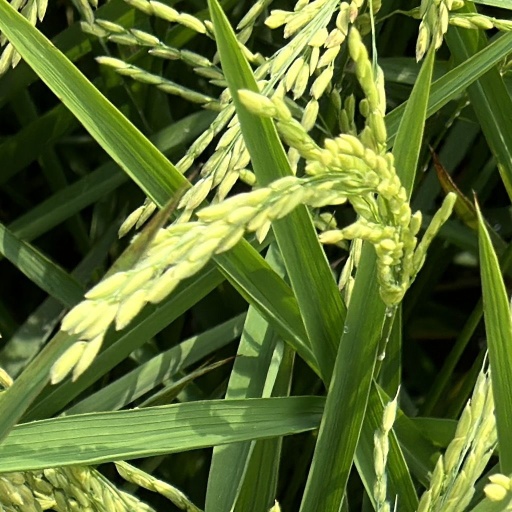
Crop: rice